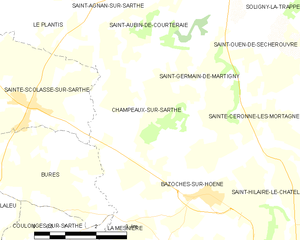
Champeaux
Kort over kommunen
Kort over kommunen
Champeaux-sur-Sarthe er en kommune i departementet Orne i regionen Basse-Normandie i det nordvestlige Frankrig.